Ujazdów, Warsaw

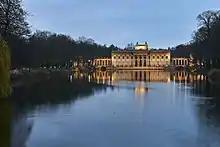
Palace on the Isle at dusk

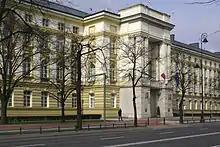
Chancellery on Ujazdów Avenue

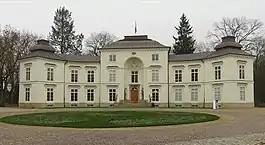
Myślewicki Palace

Ujazdów did not suffer major destruction unlike the rest of Warsaw during World War II as it was designated as a neighbourhood for Nazi officials and German settlers. Many of Warsaw's finest and most historic buildings outside the Old Town are situated in Ujazdów and the adjacent Southern Downtown (Śródmieście Południowe) district.